Hugh Daniel

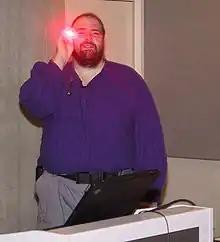
Hugh Daniel at the Ottawa Linux Symposium

Hugh Daniel (April 19, 1962, Chicago, Illinois – June 3, 2013, Pacifica, California) was a noted computer engineer.